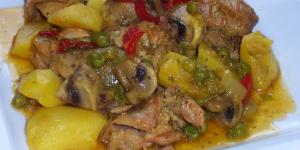
el mejor pavo guisado